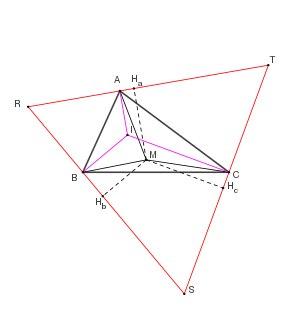
En géométrie euclidienne, le point de Fermat d'un triangle ABC donné est le point I du plan pour lequel la somme IA + IB + IC des distances aux trois sommets du triangle est minimale.